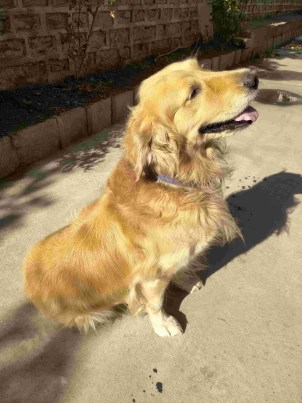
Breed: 5355-n000126-golden_retriever